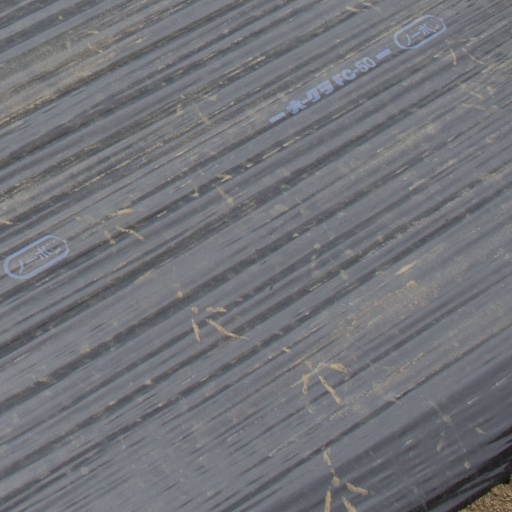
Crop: Jerusalem artichoke